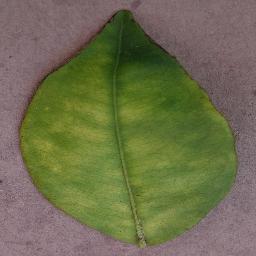
Label: Orange___Haunglongbing_(Citrus_greening)